Answer in natural language. Considering the relative positions, where is Doorway with respect to white color dining table? Choose between the following options: left or right
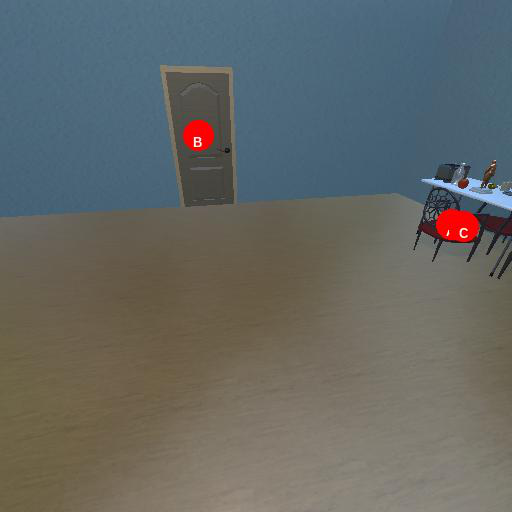
<answer>left</answer>